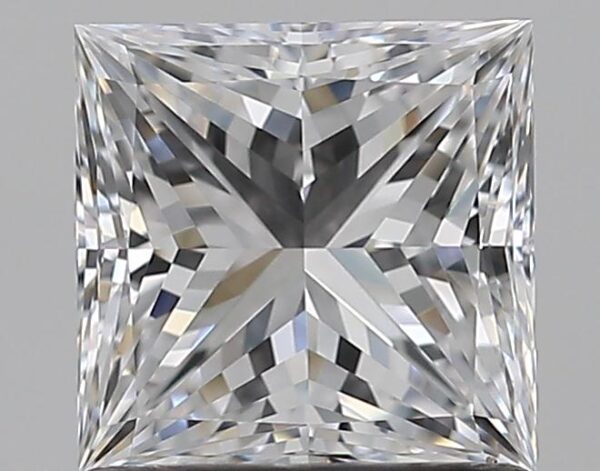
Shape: princess
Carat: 1
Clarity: VVS1
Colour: D
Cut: VG
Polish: EX
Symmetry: EX
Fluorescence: F
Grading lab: GIA
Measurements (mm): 5.56 x 5.51 x 3.97